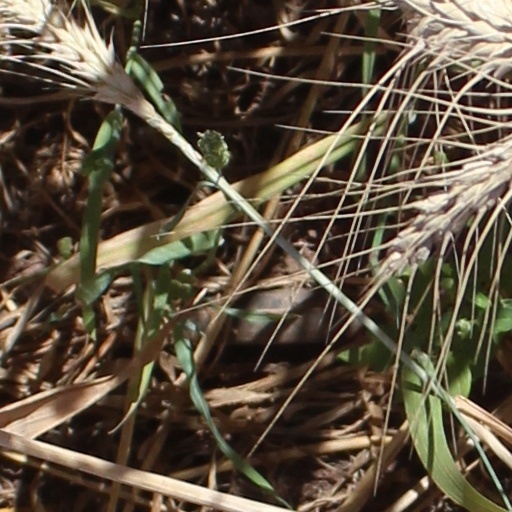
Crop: wheat